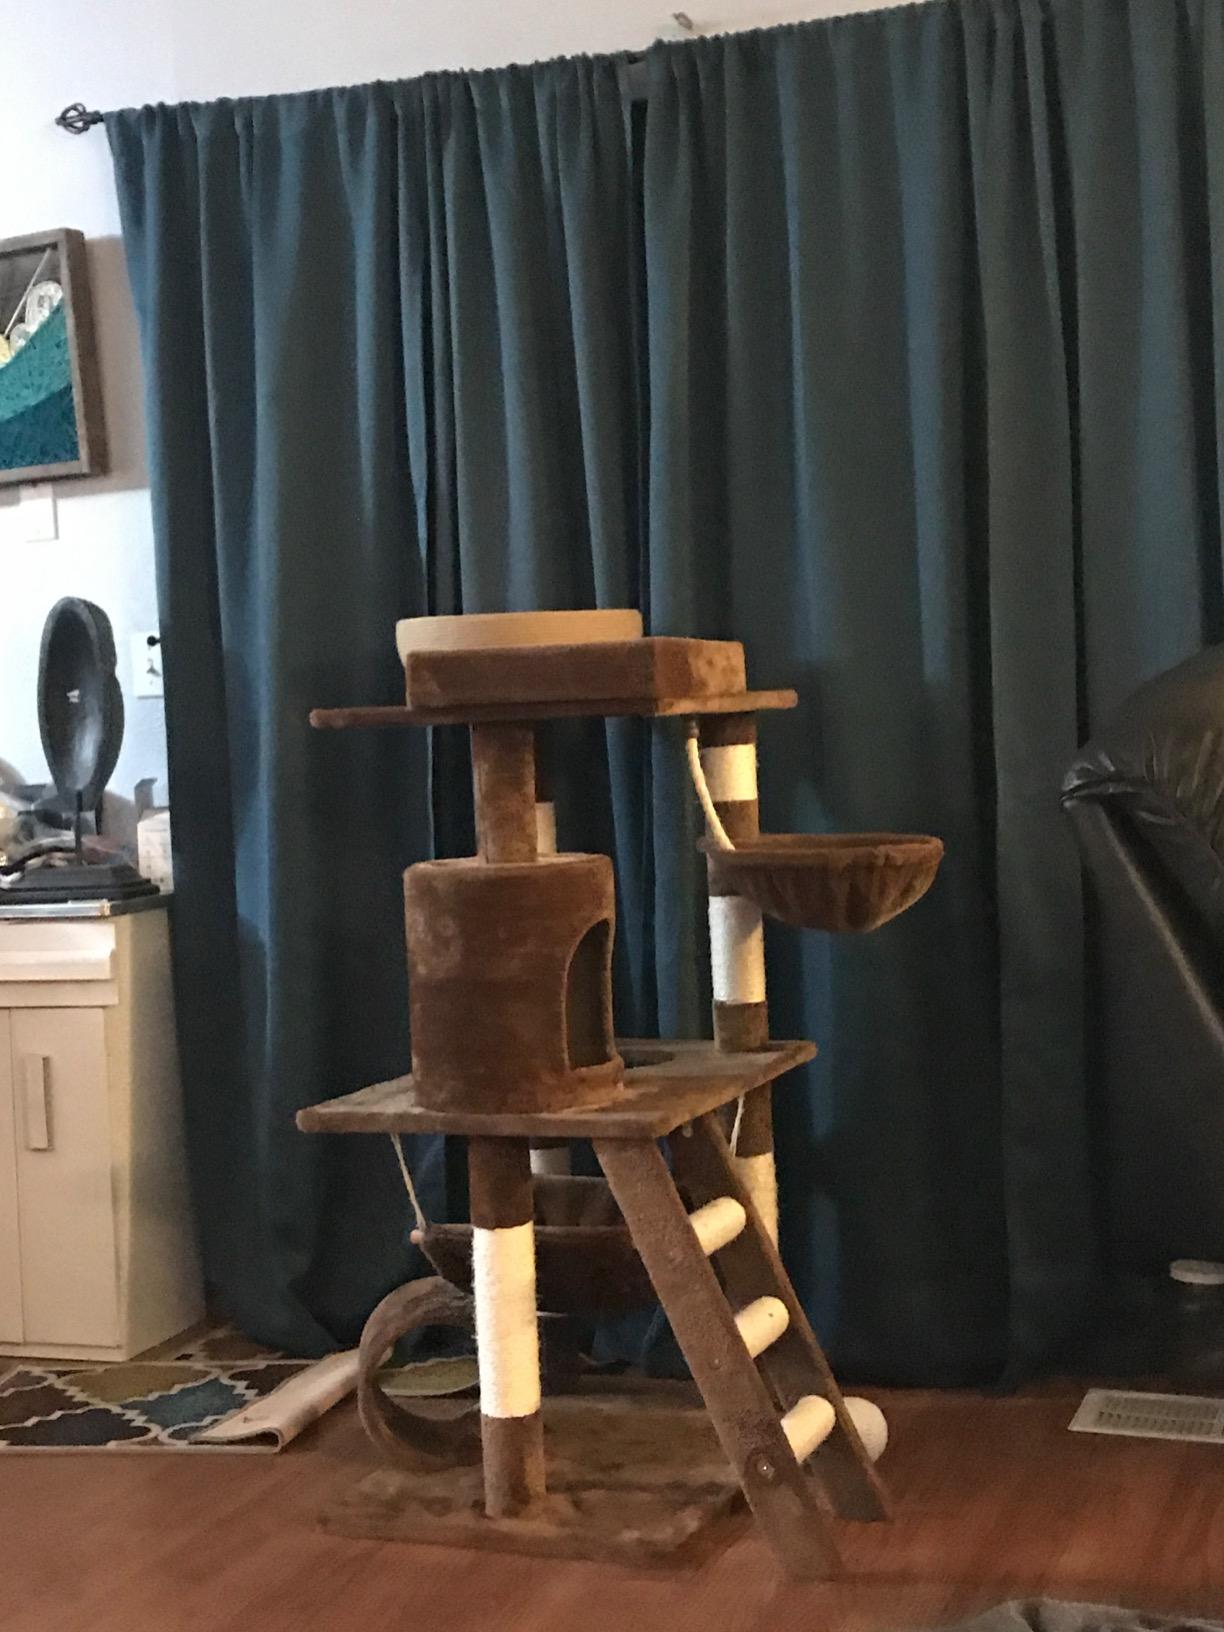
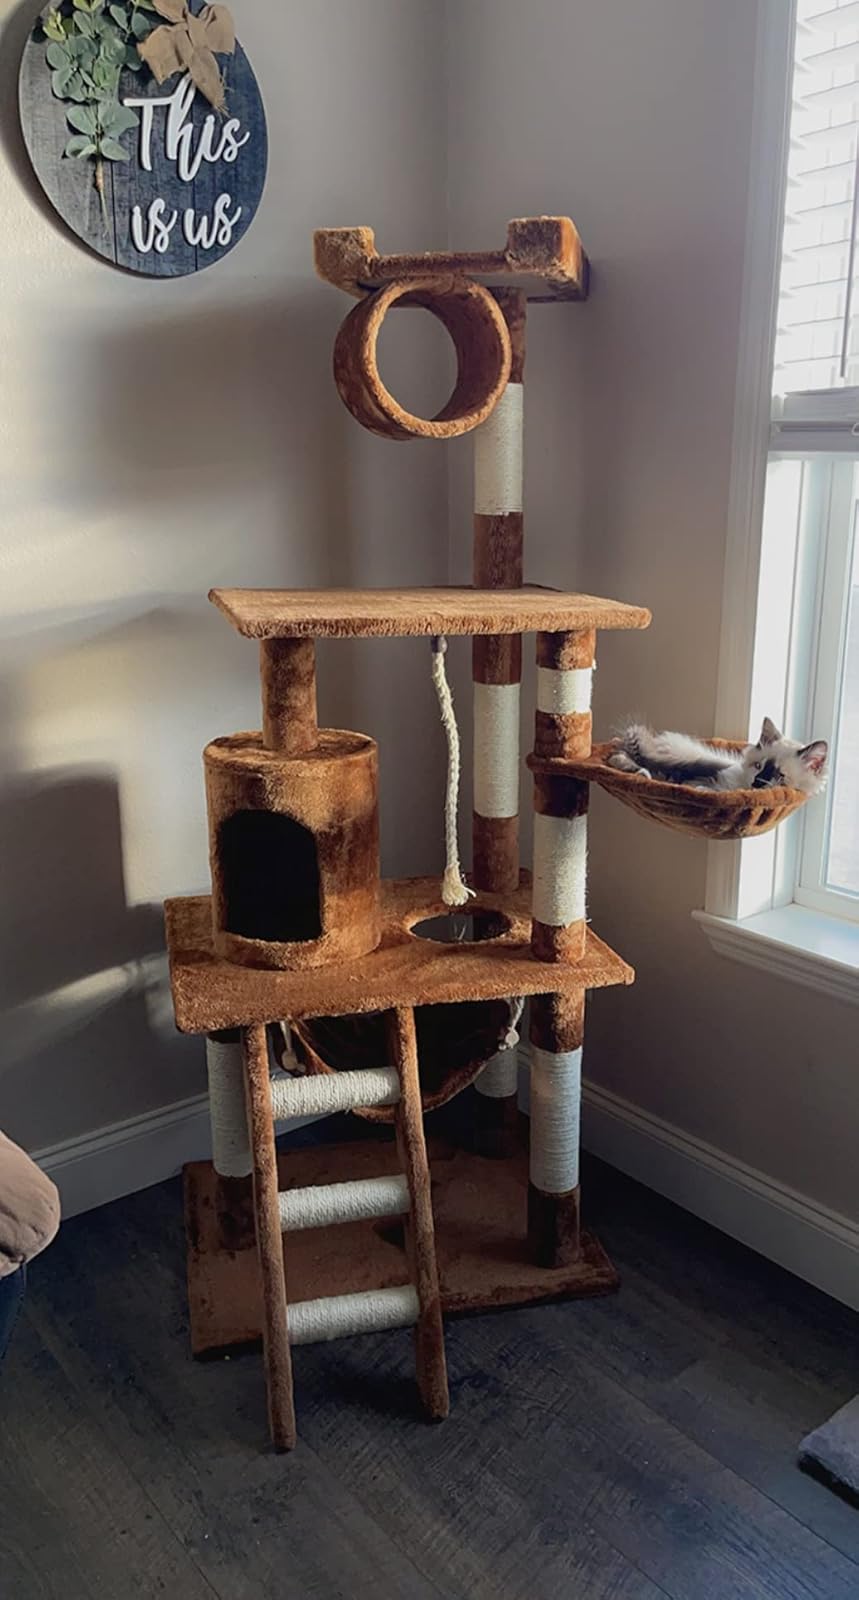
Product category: items_cat tree
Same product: yes